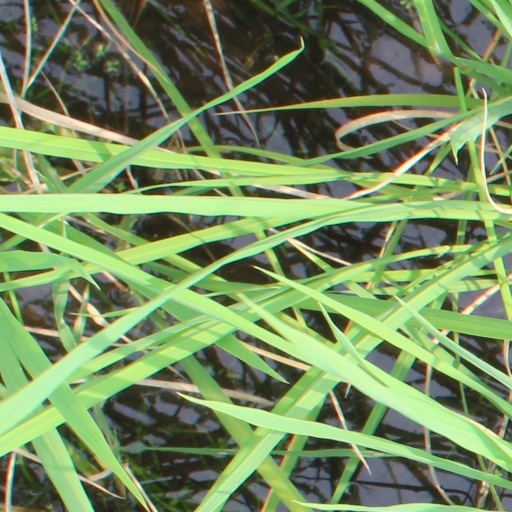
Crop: rice